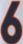
Number: 6